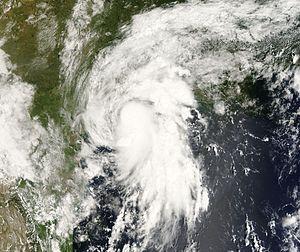
L’ouragan Humberto est la huitième tempête tropicale et le troisième ouragan de la saison cyclonique 2007 pour le bassin de l'océan Atlantique. L'ouragan a causé beaucoup de dégâts, notamment des coupures de courants. Il y a eu une victime : un homme âgé de 80 ans a été tué par la chute d'un auvent au Texas.